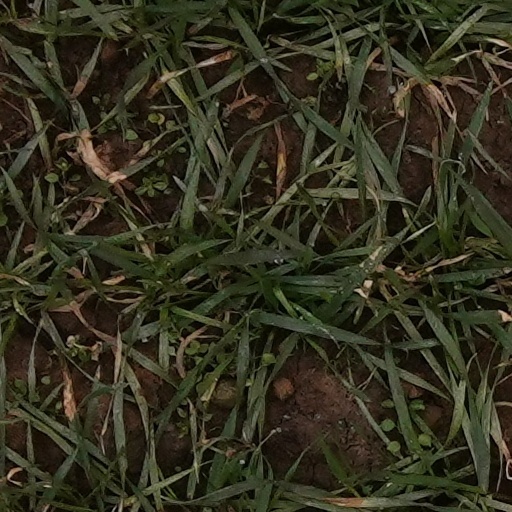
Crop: wheat